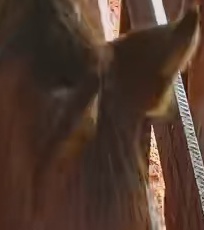
Face region: ears (position_of_ears)
Pain indicator: not_present